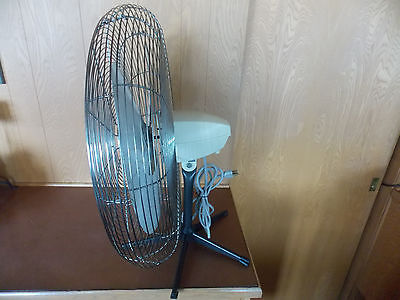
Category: fan